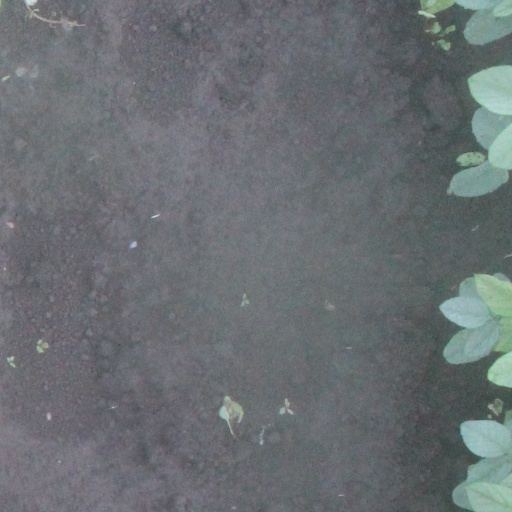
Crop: soybean